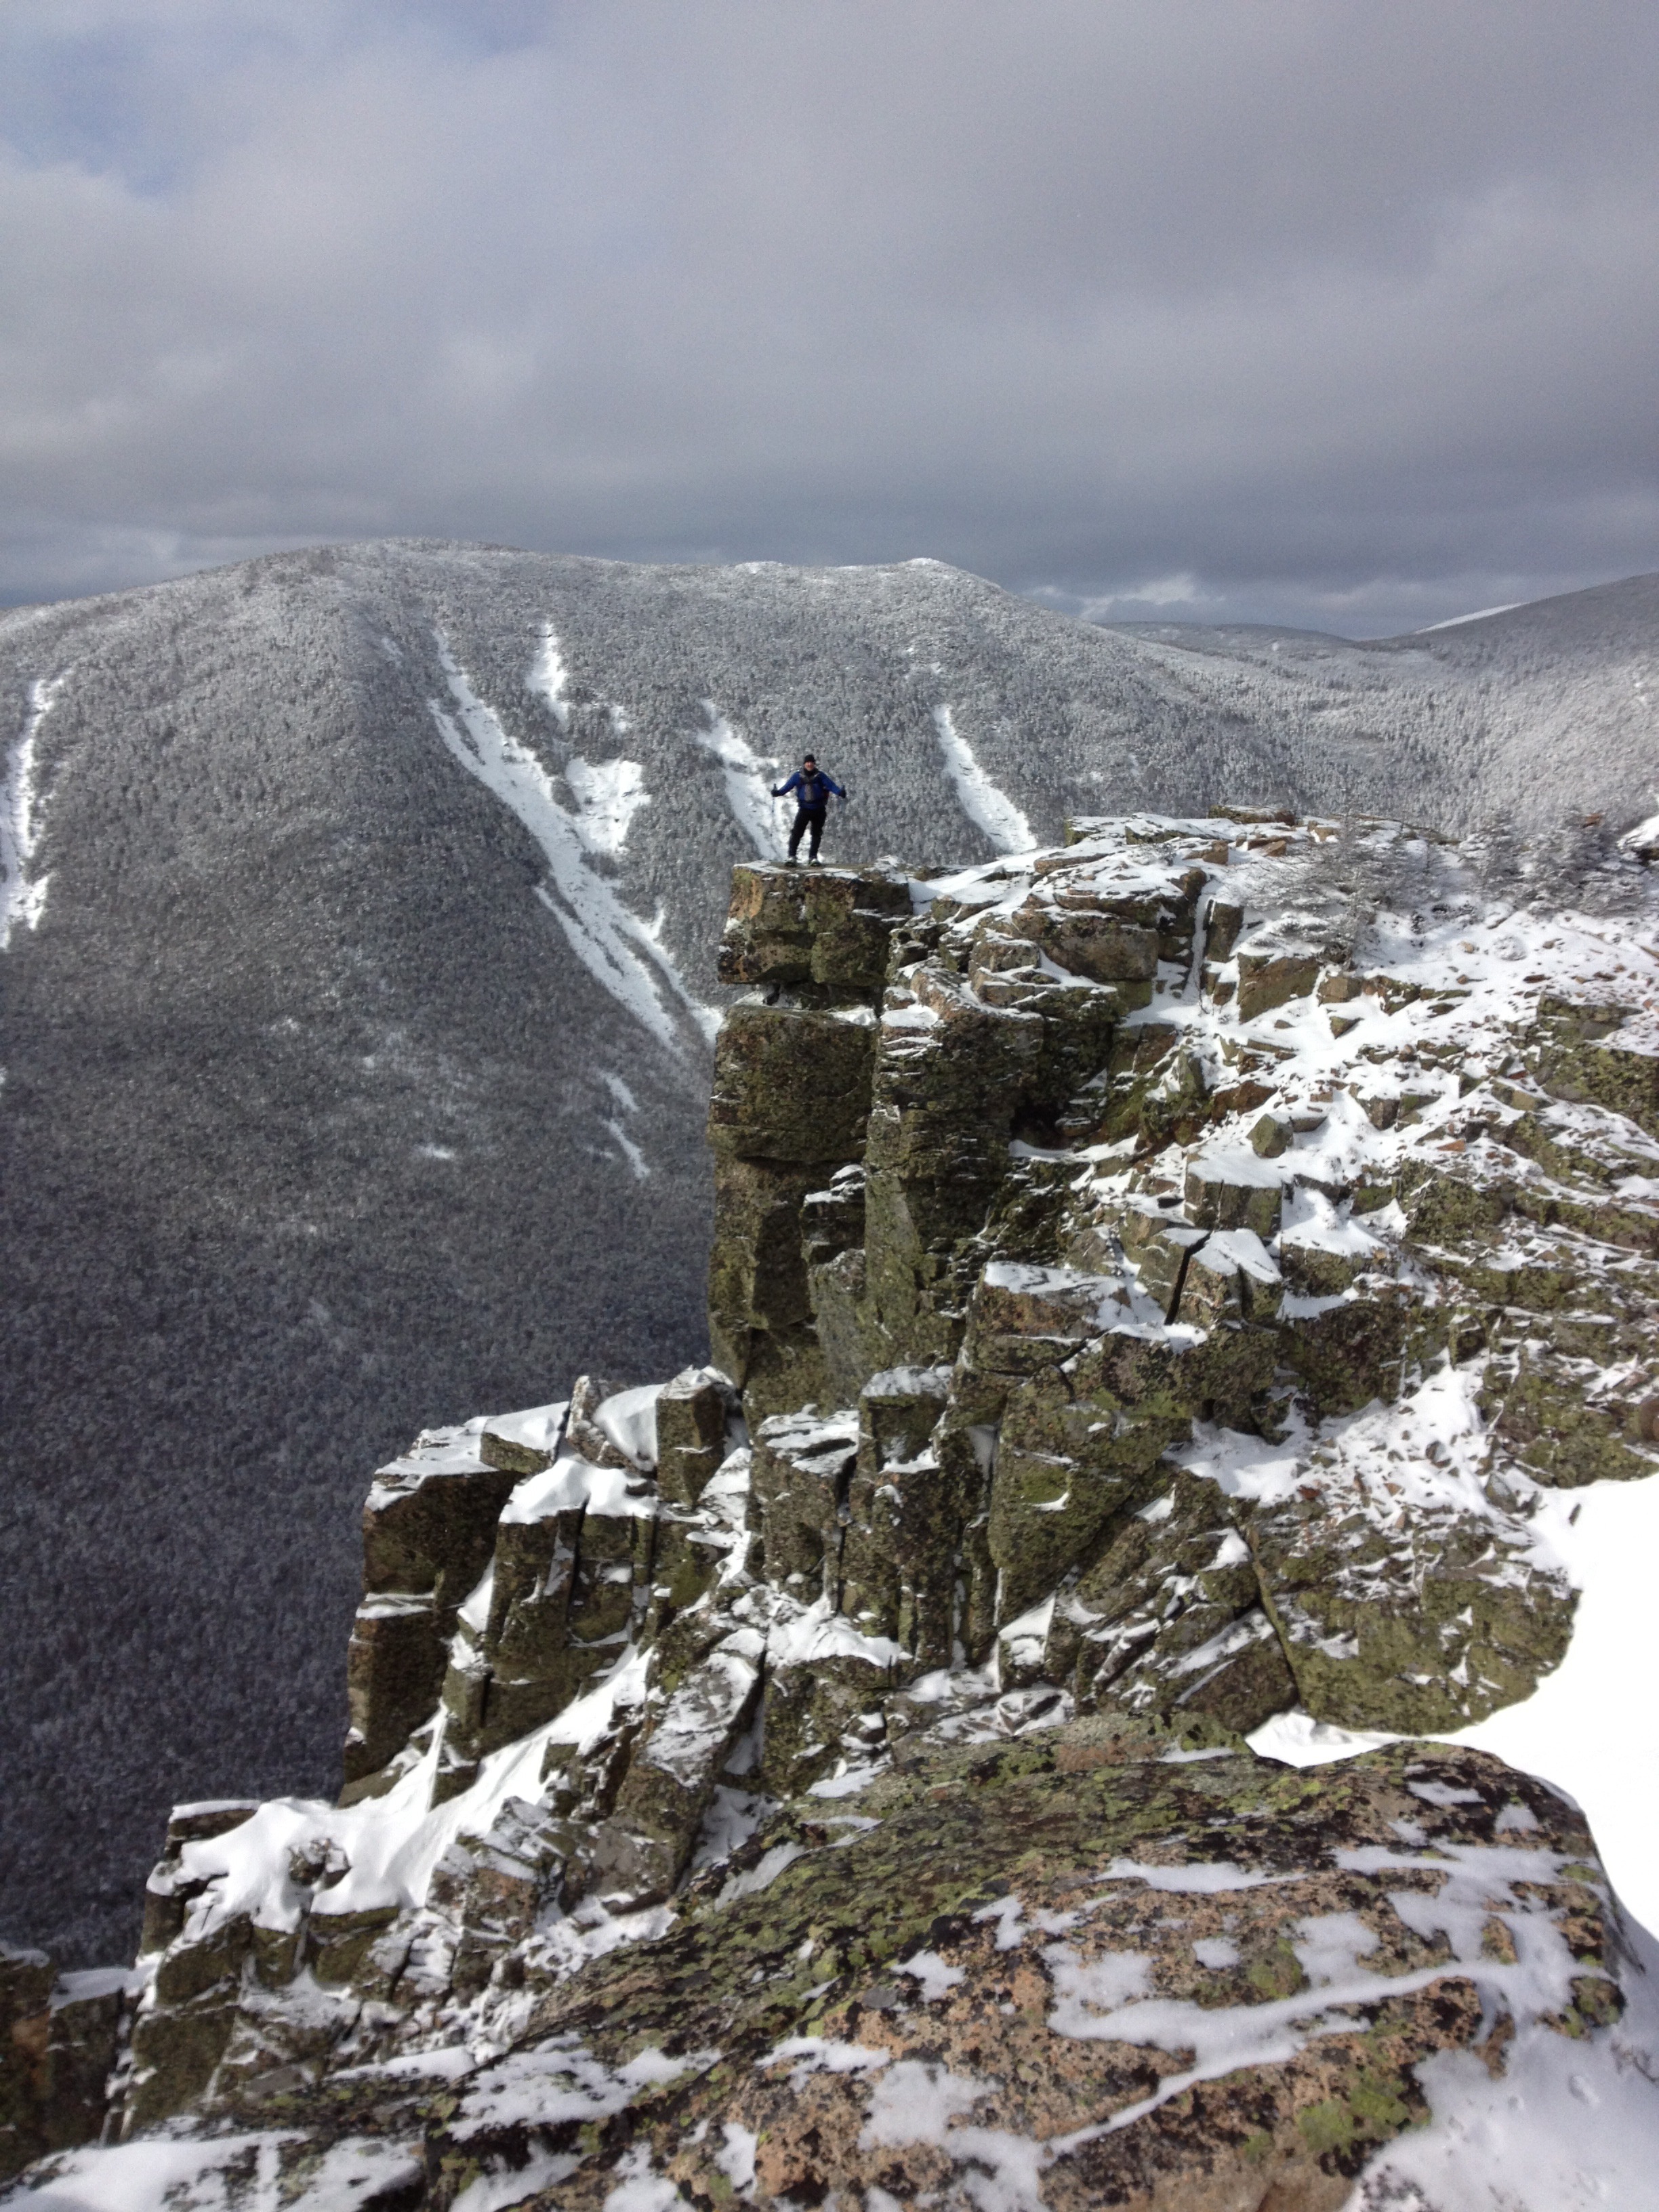
sea, rock, wilderness, mountain, snow, winter, hiking, adventure, mountain range, cliff, ice, tower, scenic, weather, terrain, season, ridge, summit, geology, mountains, alps, landform, new england, white mountains, new hampshire, mountainous landforms, geological phenomenon, bondcliff